Titus Mill-Pond & New York State Tidal Wetlands

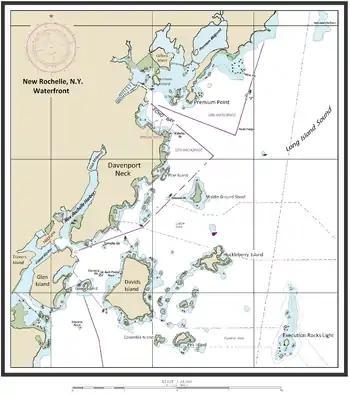
Titus Mill Pond, Davenport Neck and Harbor Management Area

Titus Mill Pond & New York State Tidal Wetlands is located at the northeastern end of New Rochelle Harbor in the city of New Rochelle in Westchester, New York. The waters in the harbor and pond flow from Long Island Sound, with tides up to eight feet in the inlet and with no fresh water stream entering into it.